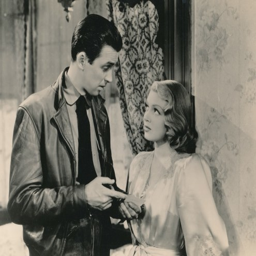
what makes a man fall in love